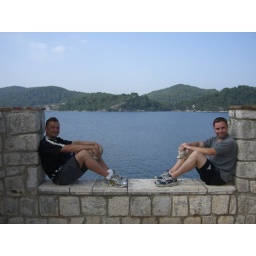
Franciscan monastary in salt water lake